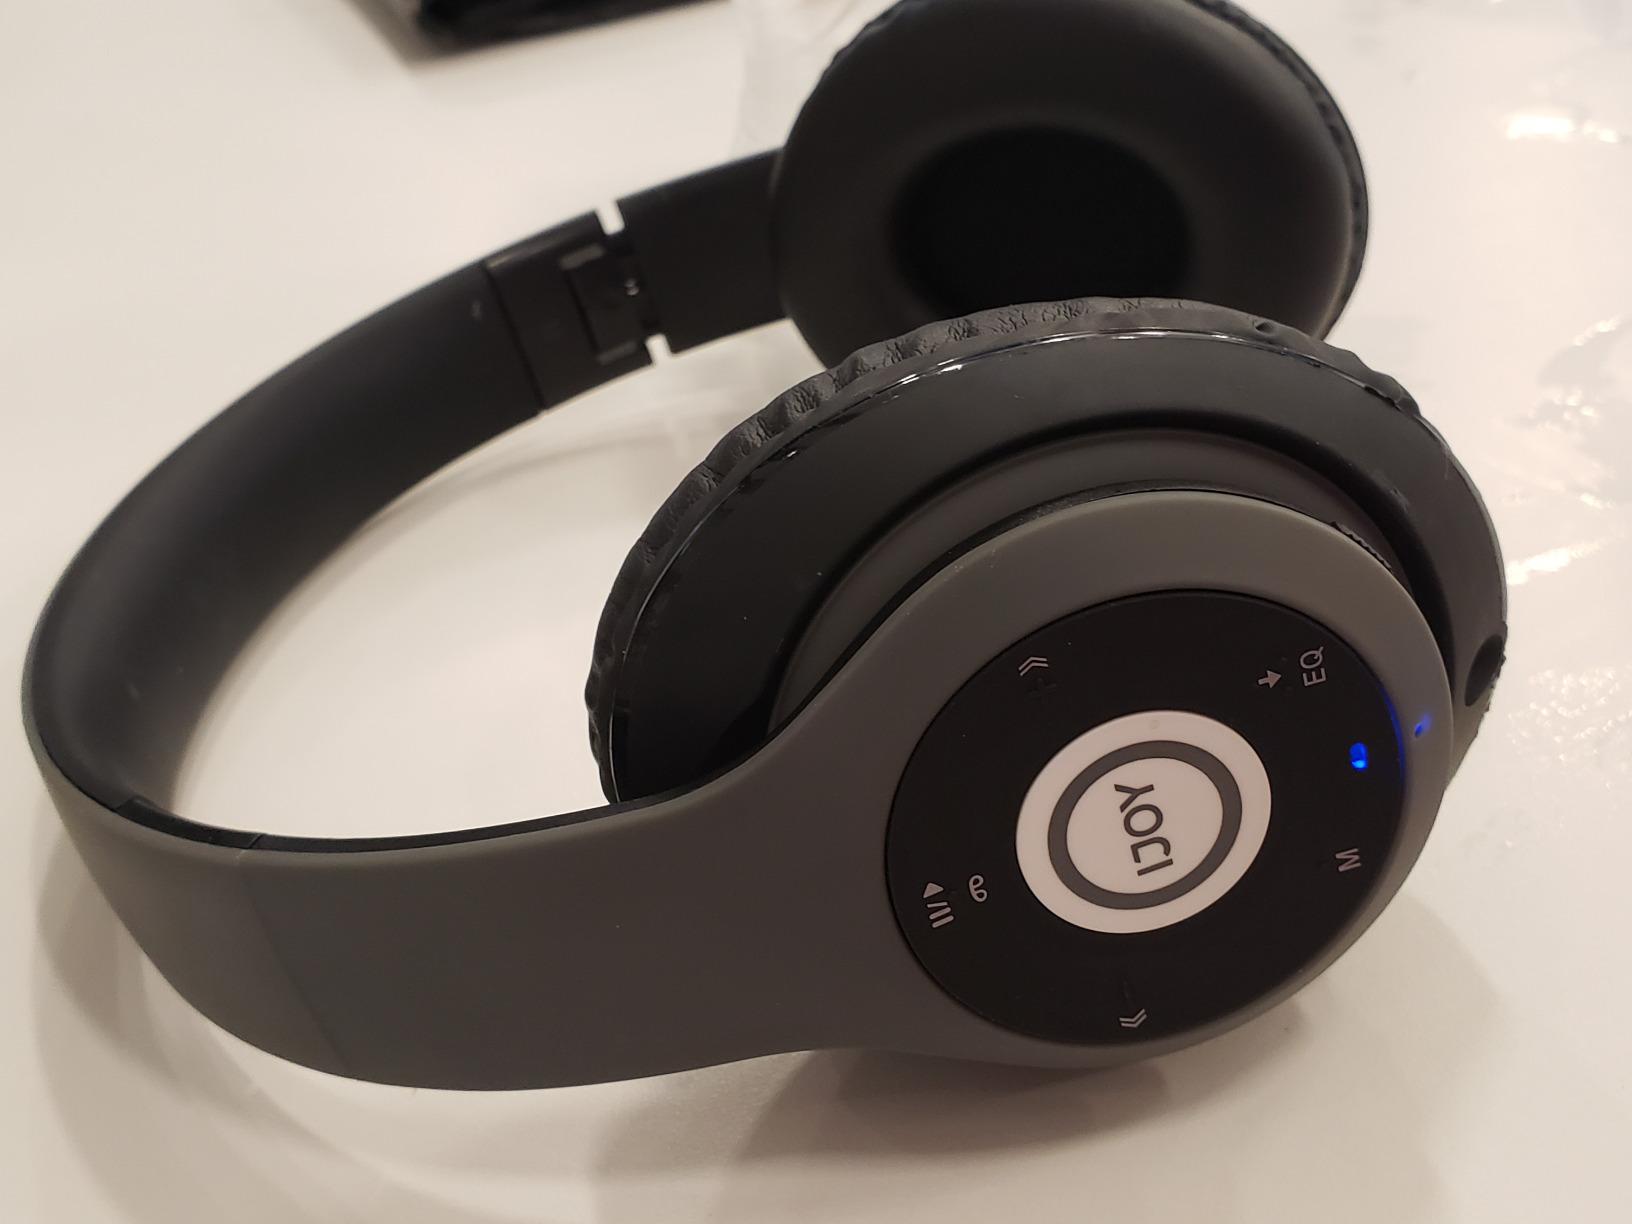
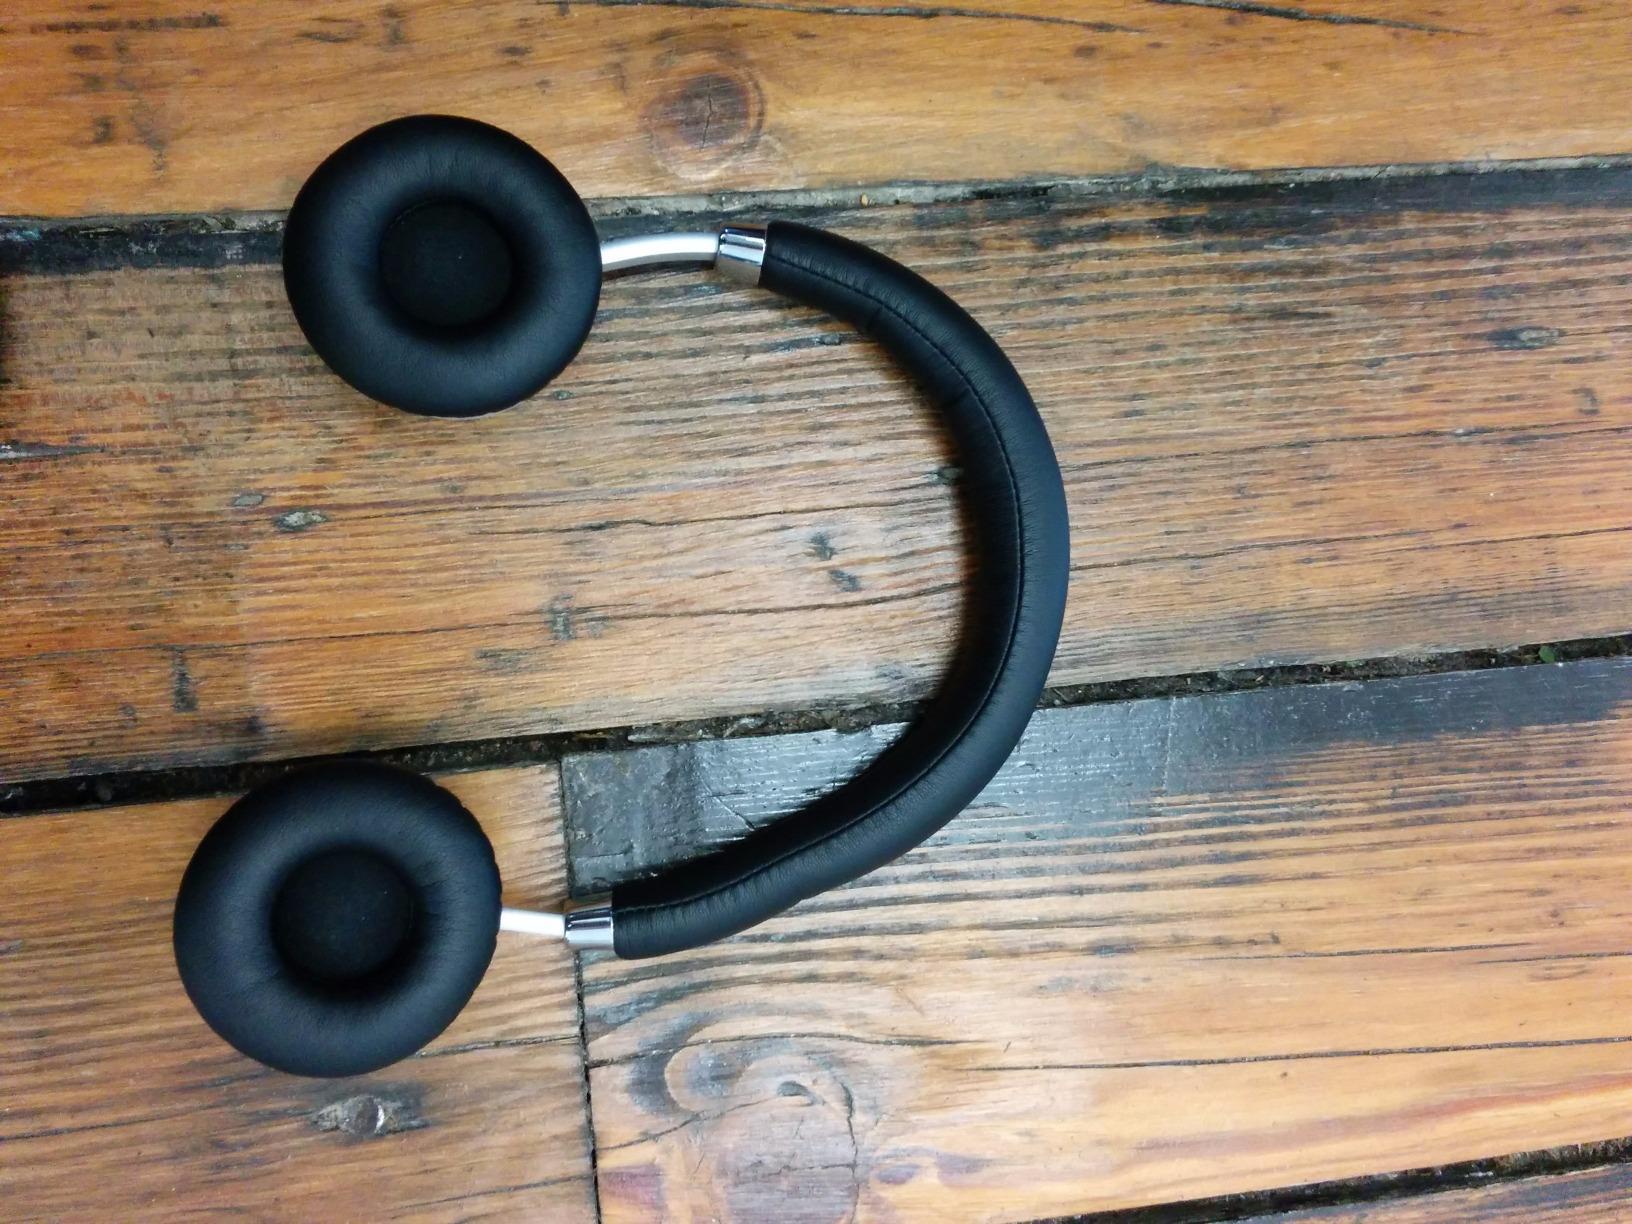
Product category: headphones
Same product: no